Lynn Whitfield

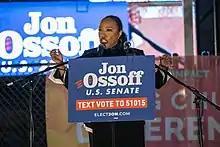
Whitfield speaking at a rally for Jon Ossoff's Senate campaign in 2020

Whitfield has been married twice. Her first husband, from 1974 to 1978, was Vantile Whitfield. From 1990 to 1992, she was married to director Brian Gibson, with whom she had a daughter, Grace.